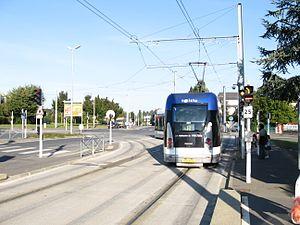
Le transport léger guidé de Caen, désigné commercialement comme un tramway, est un ancien système de transport routier, à roulement sur pneus et à guidage par un rail central, utilisant la technologie du TVR de Bombardier, et desservant la ville de Caen, préfecture du Calvados, en région Normandie, de 2002 à 2017.